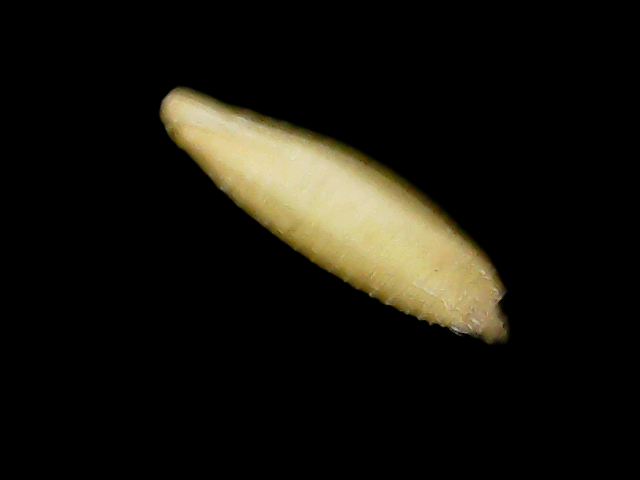
Rice variety: Binadhan23